Dunham Massey

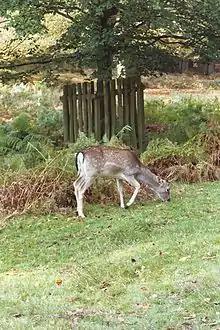
Dunham Massey Deer Park

Dunham Park covers an area of and is part of the Dunham Park Estate, run by the National Trust. The park is mostly "pasture-woodland or park-woodland" and has been since the Middle Ages. Many of the oak trees, which make up the larger part of the woodland, date back to the 17th century. Dunham Park is the only place in the north-west of England with such a concentration of old trees and one of only a few remaining in England, making it a site of national importance. The park supports a range of animals, including fallow deer and over 500 species of insect.